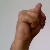
The image shows a hand gesture representing the letter 'N' in Indian Sign Language.